Legananny Dolmen

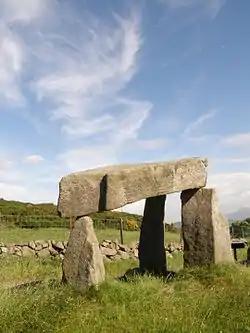
The dolmen in 2010

The Legananny Dolmen is a megalithic dolmen or cromlech nine miles southeast of Banbridge and three miles north of Castlewellan, both in County Down, Northern Ireland. It is on the slopes of Slieve Croob near the village of Leitrim in Drumgooland parish, between a farmer's stone wall and a back road. It is a State Care Historic Monument sited in the townland of Legananny, in Banbridge District, at grid ref: J2887 4339.